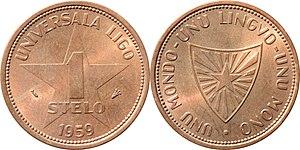
Pièce d'1 stelo.
Le stelo est une unité monétaire utilisée par les espérantistes pendant la seconde moitié du xxᵉ siècle. Aujourd'hui, les steloj sont en plastique et principalement utilisés lors de rencontres entre jeunes.